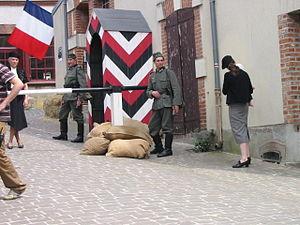
La cicatrice
Mennetou-sur-Cher est une commune française située dans le département de Loir-et-Cher en région Centre-Val de Loire.